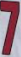
Number: 7